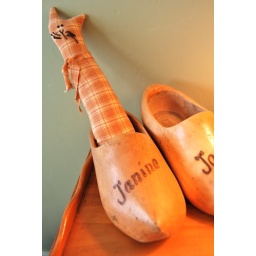
Kitty in wooden shoe